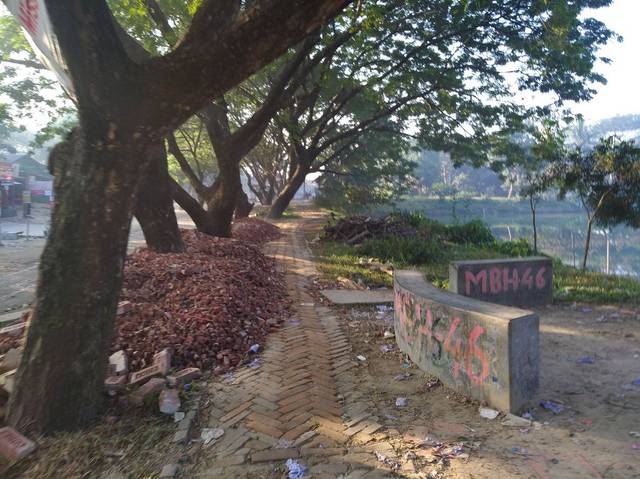
Region: Bangladesh
Coordinates: 23.881, 90.265